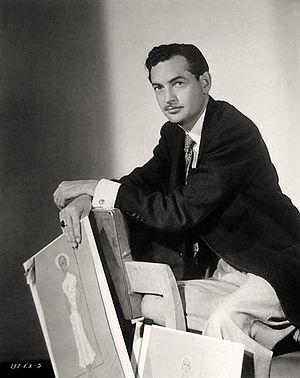
William Thomas dit Bill Thomas, né le 13 octobre 1921 à Chicago, mort le 30 mai 2000 à Beverly Hills, est un costumier américain.